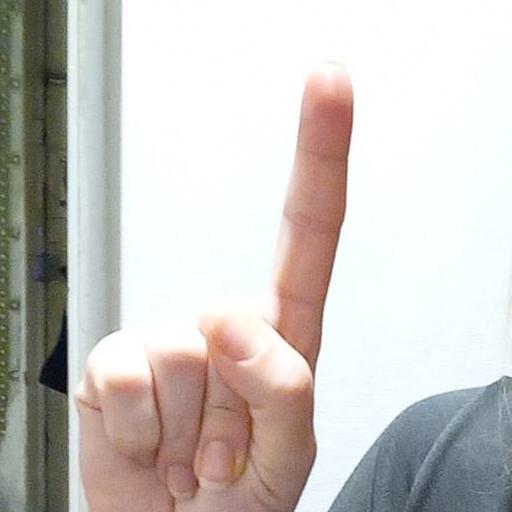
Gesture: one